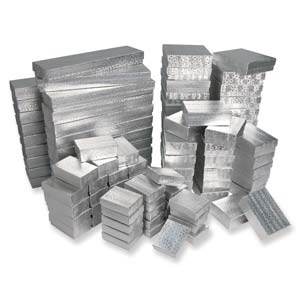
COTTON FILLED BOX SILVER 7 by 5
Brand: Bead The Beads
Case qty: 1 Inner box quantity: 1 Country of origin: China Upc code: 790524849123
Category: Arts & Entertainment > Hobbies & Creative Arts > Arts & Crafts > Art & Crafting Materials > Filling & Padding Material > Batting & Stuffing